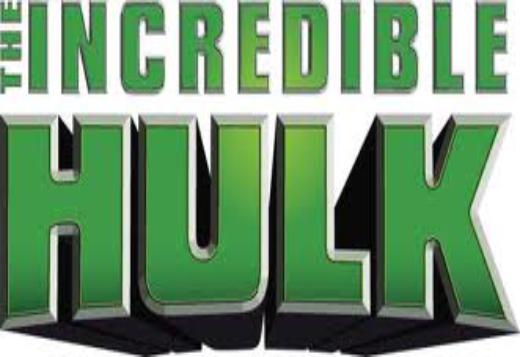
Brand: Hulk
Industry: Necessities